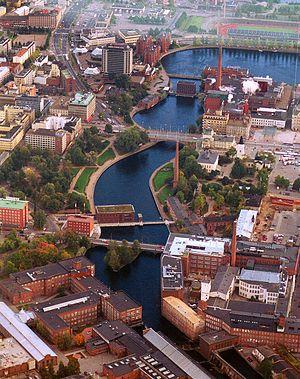
Les rapides Tammer sont les rapides d'une rivière qui traverse Tampere en Finlande.
Tampere est une ville de Pirkanmaa, dans le Sud-Ouest de la Finlande. Avec 230 834 habitants intra-muros, et plus de 320 000 en comptant les municipalités attenantes, elle est la seconde agglomération de Finlande après celle d'Helsinki. Elle est également la plus grande ville non-littorale des pays nordiques. C'est aussi la ville finlandaise la plus peuplée en dehors de la région du Grand Helsinki et un important centre urbain, économique et culturel pour le centre du pays.